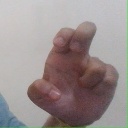
अक्षर: अ